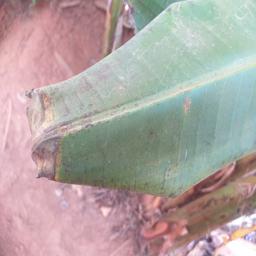
Label: MALBHOG LEAF